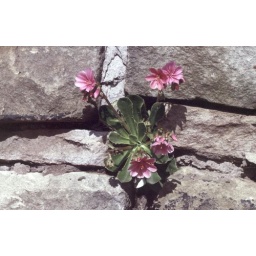
Growing in stone wall